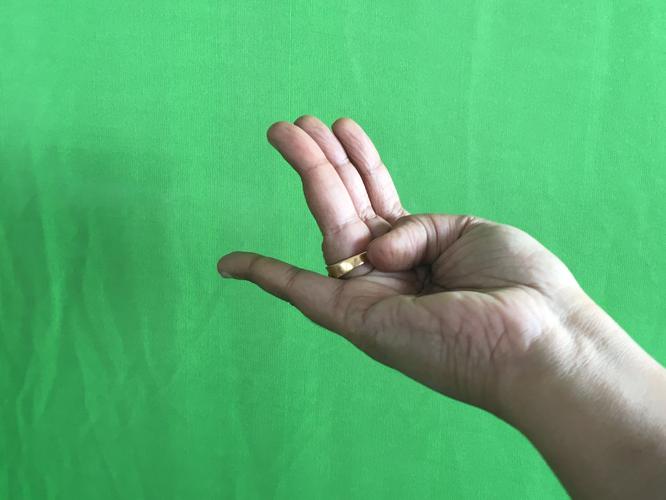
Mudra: Chaturam
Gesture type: single_hand